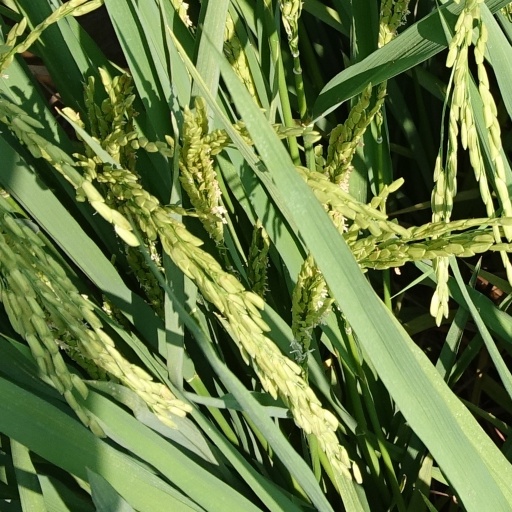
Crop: rice